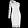
Label: Dress